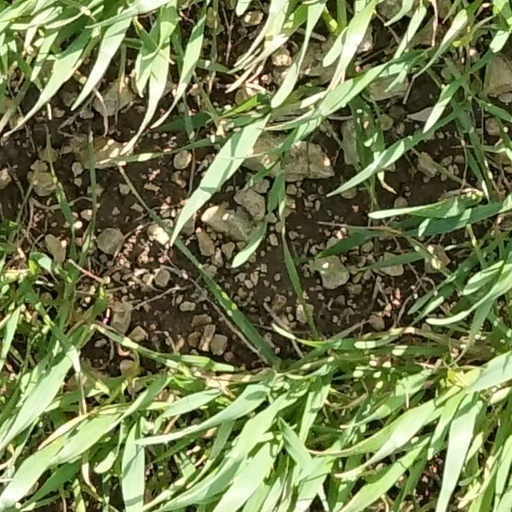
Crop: wheat